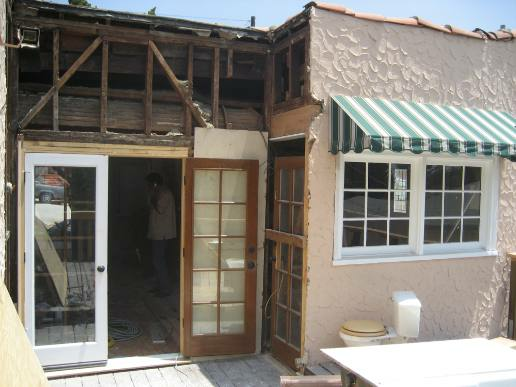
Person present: No